Division of Bowman

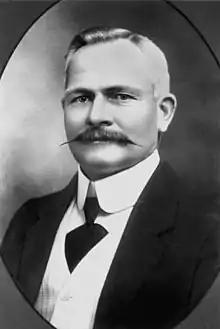
David Bowman, the division's namesake

The division was created in 1949 and is named for David Bowman, an early leader of the Australian Labor Party, in Queensland. The seat consists of the entirety of Redland City, located in the eastern suburbs of Brisbane, and includes the suburbs of Capalaba, Cleveland, Redland Bay, Birkdale, Thorneside, Alexandra Hills, Thornlands, Mount Cotton, Ormiston, Wellington Point and Victoria Point. The division also incorporates various islands of Moreton Bay including Coochiemudlo Island, the inhabited southern Bay Islands (Russell, Karragarra, Macleay and Lamb) and the big tourist destination of North Stradbroke Island.